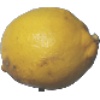
Label: Lemon 1